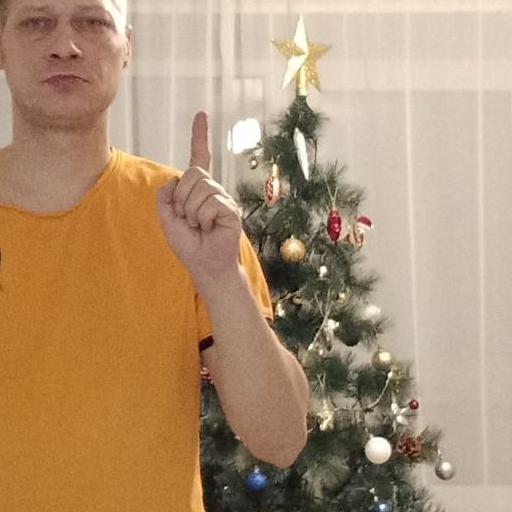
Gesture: one